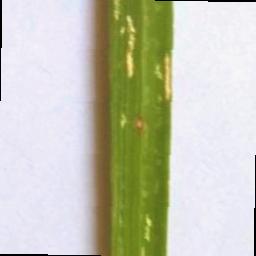
Label: Rice___Leaf_Blast